Vladimir Solodov

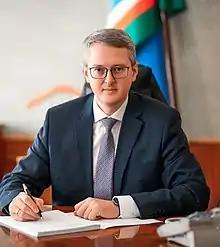
Official portrait, 2019

Vladimir Viktorovich Solodov (born 26 July 1982) is a Russian statesman who has been the Governor of Kamchatka Krai since 21 September 2020. Previously, Solodov was Kamchatka Krai's acting governor from 3 April until 21 September 2020. He was previously the chairman of the Government of the Republic of Sakha (Yakutia) from 2018 to 2020.